Frentani

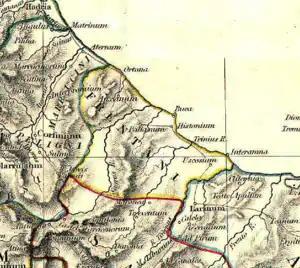
The territory of the Frentani according to the "Historical Atlas", just north to the Samnium.

The Frentani were an Italic tribe occupying the tract on the southeast coast of the Italian peninsula from the Apennines to the Adriatic, and from the frontiers of Apulia to those of the Marrucini. They were bounded on the west by the Samnites, with whom they were closely connected, and from whom they were originally descended. Hence Scylax assigns the whole of this line of coast, from the frontiers of Apulia to those of Picenum, to the Samnites. Their exact limits are less clearly defined, and there is considerable discrepancy in the statements of ancient geographers: Larinum, with its territory (extending from the Tifernus (modern Biferno) to the Frento), being by some writers termed a city of the Frentani, while the more general opinion included it in Apulia, and thus made the river Tifernus the limit of the two countries. The northern boundary of the Frentani is equally uncertain; both Strabo and Ptolemy concur in fixing it at the river Sagrus (modern Sangro), while Pliny extends their limits as far as the Aternus, and, according to Mela, they possessed the mouths both of that river and the Matrinus. The latter statement is certainly inaccurate; and Strabo distinctly tells us that the Marrucini held the right bank of the Aternus down to its mouth, while the Vestini possessed the left bank; hence, the former people must have intervened between the Frentani and the mouth of the Aternus. Pliny's account is, however, nearer the truth than that of Strabo and Ptolemy; for it is certain that Ortona and Anxanum (modern Lanciano), both of which are situated considerably to the north of the Sagrus, were Frentanian cities. The latter is indeed assigned by Ptolemy to that people, while Strabo also terms Ortona the port or naval station of the Frentani, but erroneously places it to the south of the river Sagrus. Hence, their confines must have approached within a few miles of the Aternus, though without actually abutting upon that river. On the west, they were probably not separated from the Samnites by any well-marked natural boundary, but occupied the lower slopes of the Apennines as well as the hilly country extending from thence to the sea, while the more lofty and central ridges of the mountains were included in Samnium.